Prophetess (film)

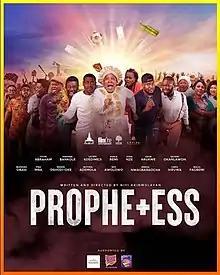

Prophetess is a 2021 Nigerian sports comedy film directed by Niyi Akinmolayan. The film stars Toyin Abraham, Kehinde Bankole, Uzor Arukwe, Stan Nze and Tina Mba in the lead roles. The film is based on a local prophetess who makes bold bogus predictions about the outcome of a local club football match, which goes beyond her control. The film had its theatrical release on 2 April 2021 and opened to positive reviews from critics. It also became a success at the box office.